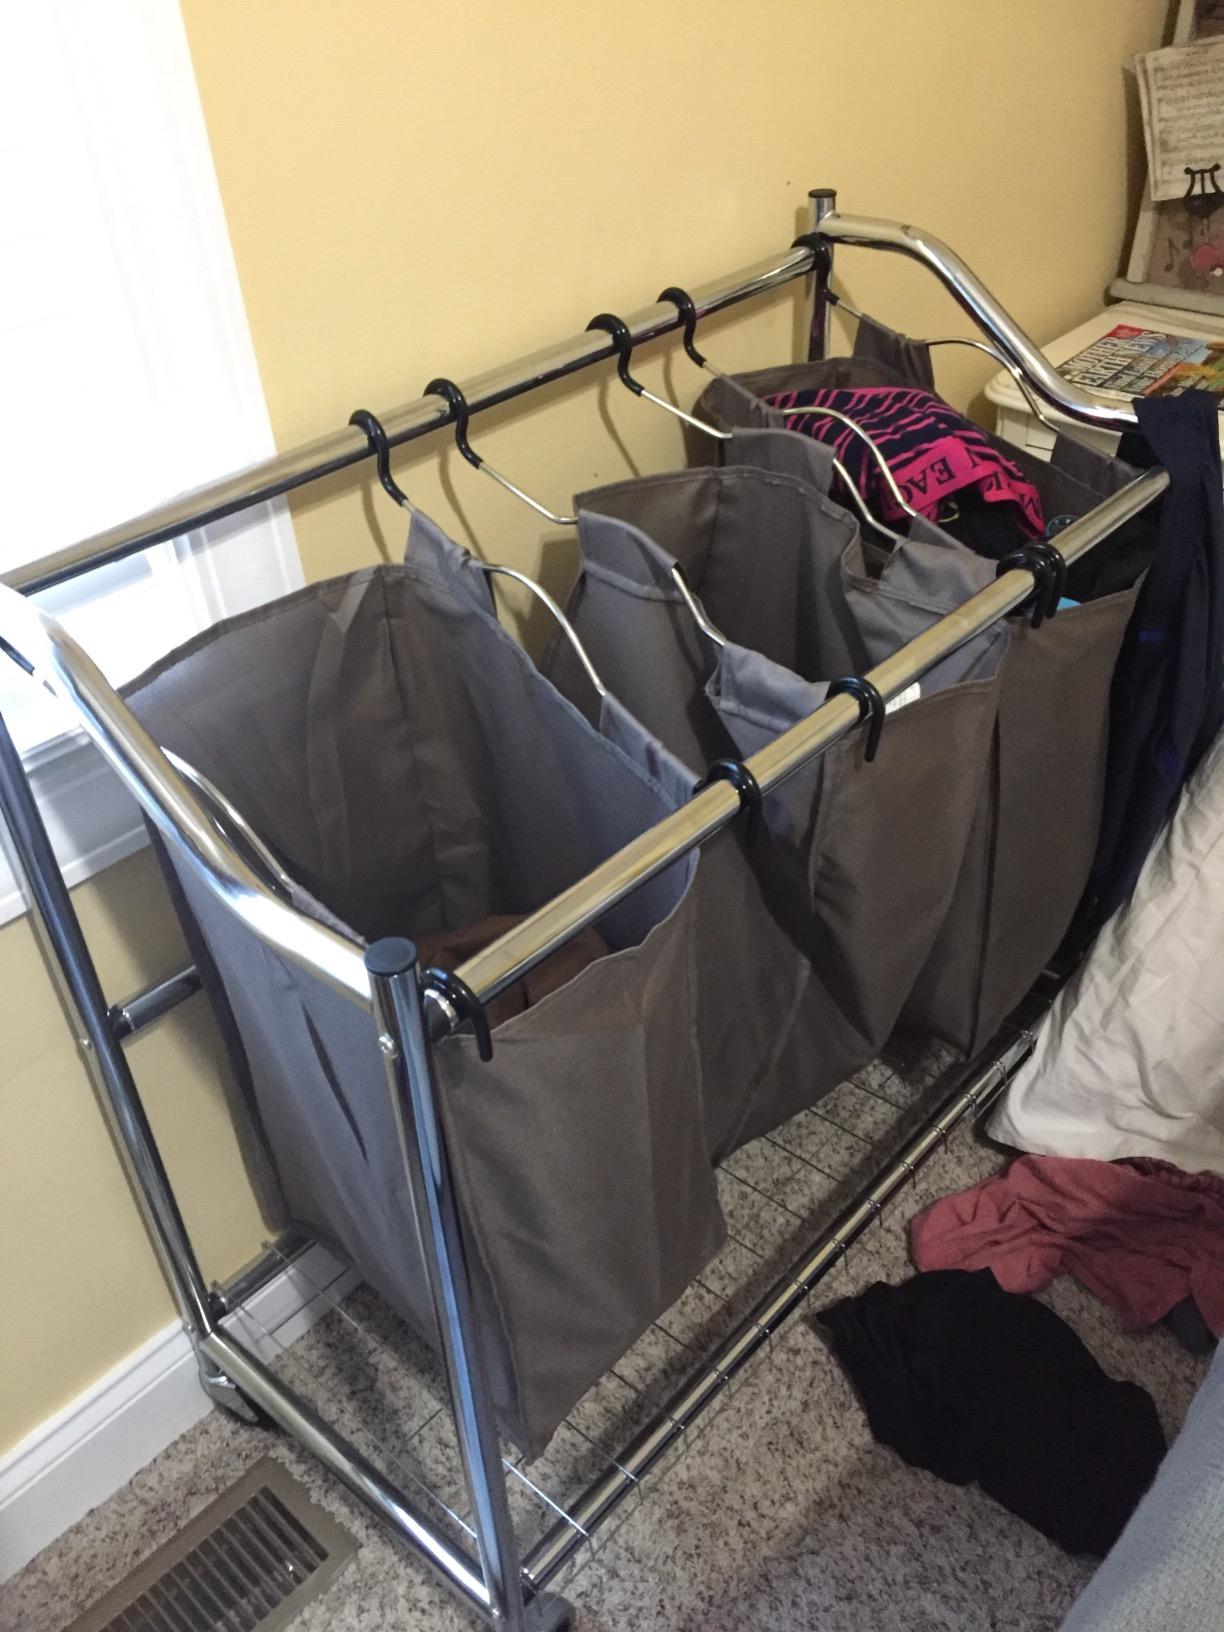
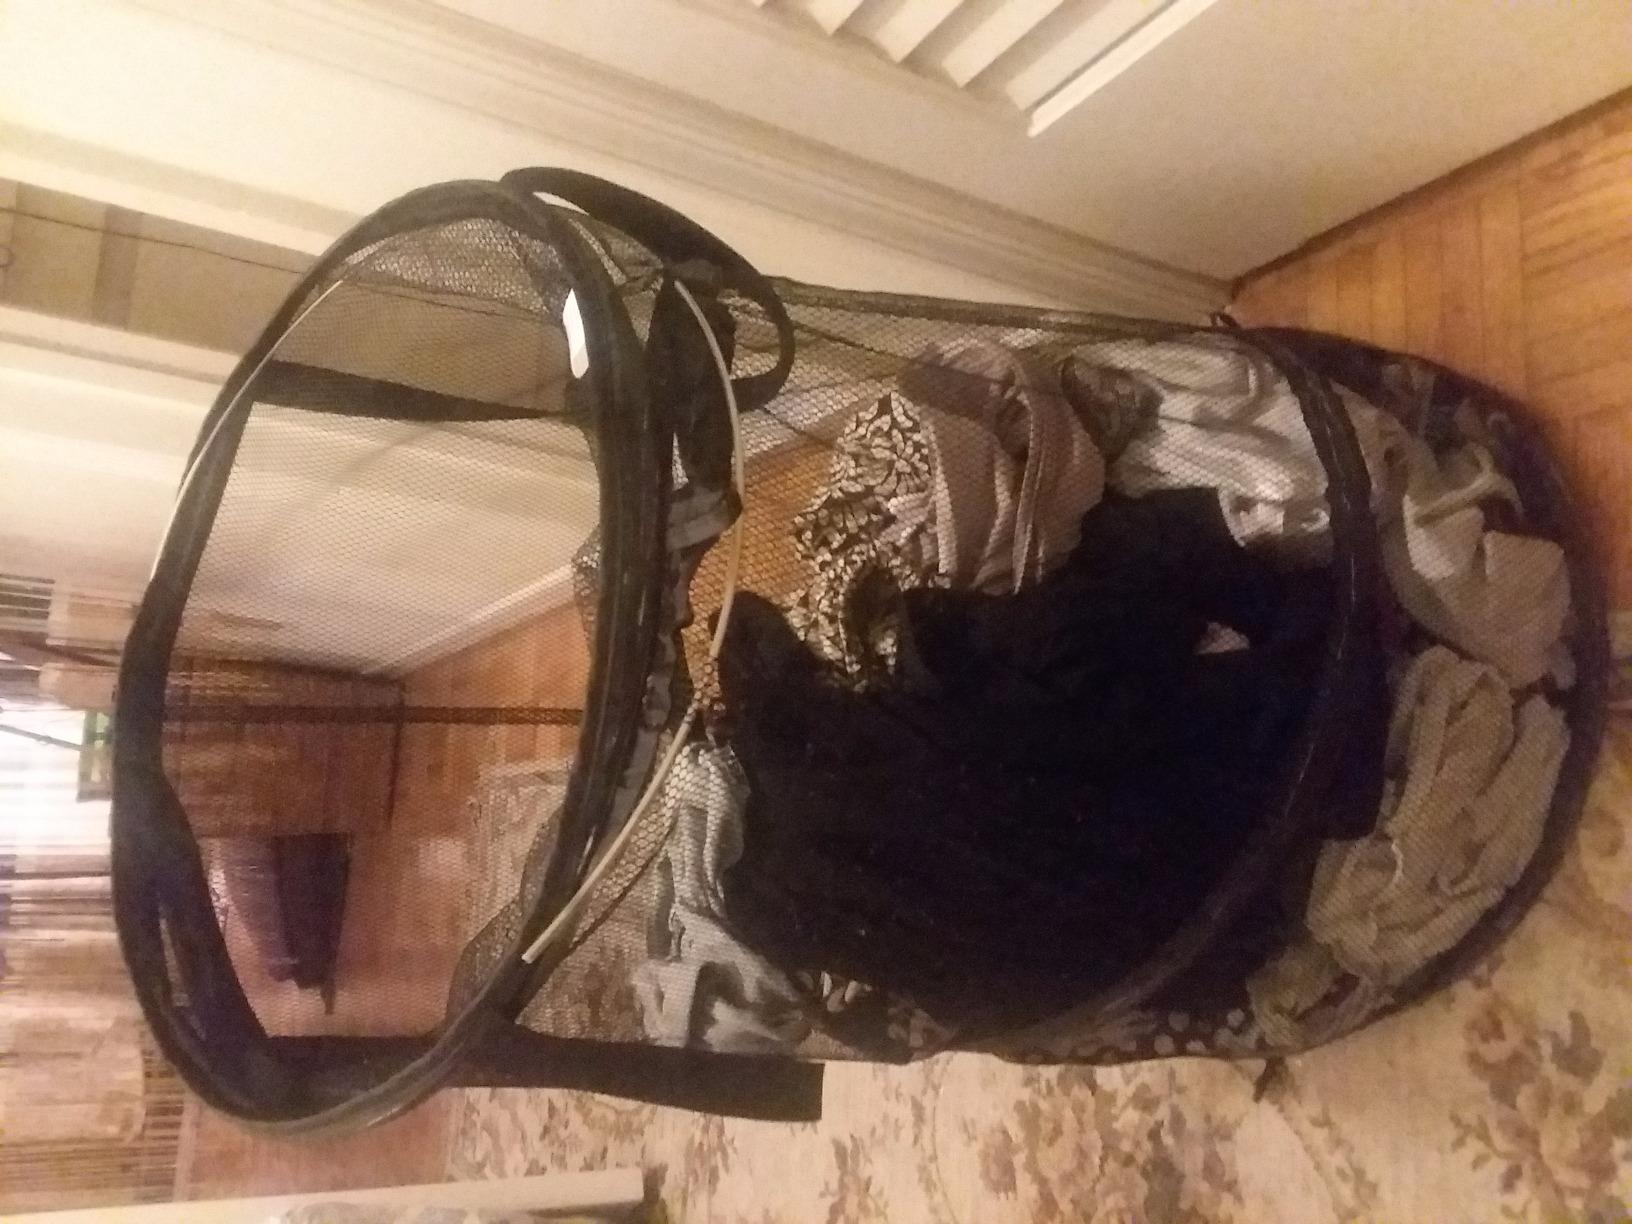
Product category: items_hamper
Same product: no